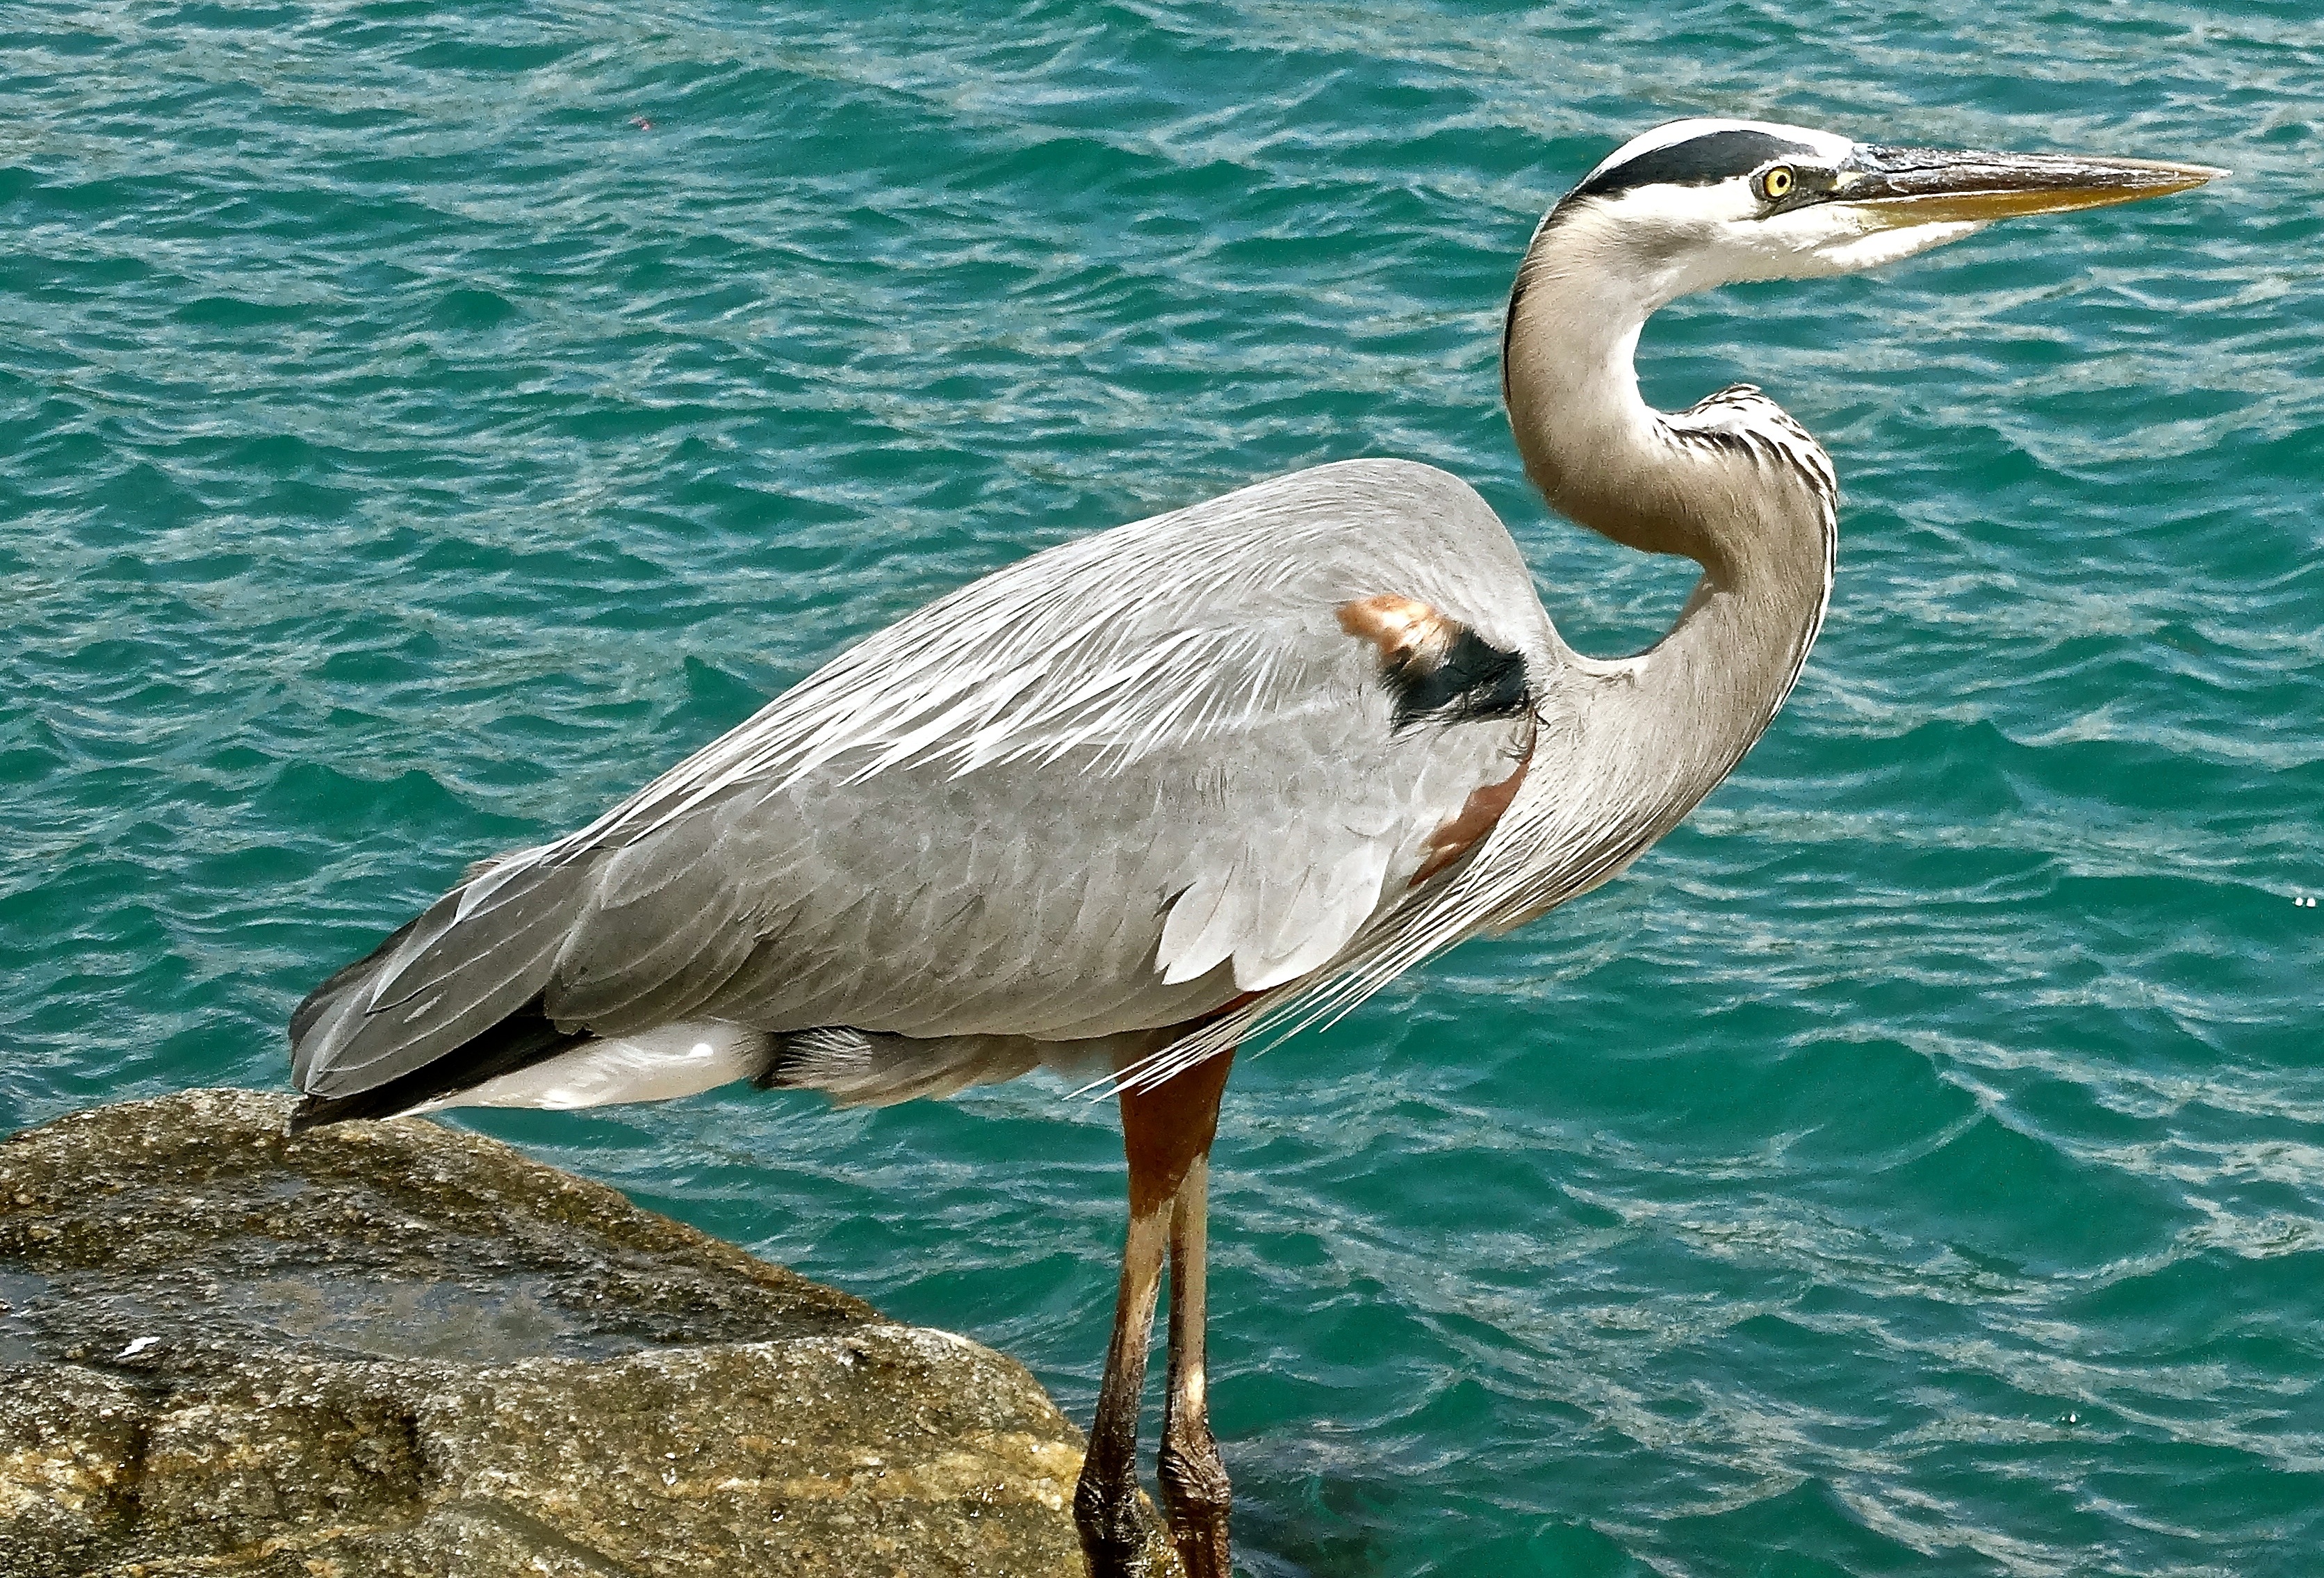
sea, nature, ocean, bird, wing, seabird, wildlife, beak, fauna, vertebrate, heron, albatross, great blue heron